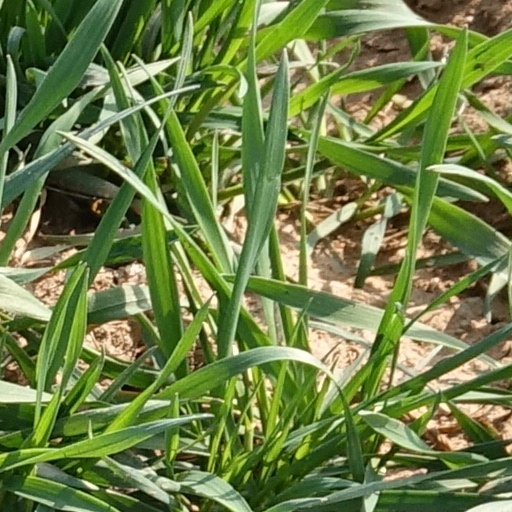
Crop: wheat